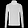
Label: Pullover